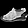
Label: Sandal